Volozhin Yeshiva

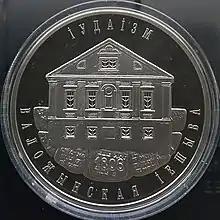
Volozhin yeshiva. Silver coin of Belarus, 10 rubles, 2010, 925, diam. 33 mm, revers

The Volozhin Yeshiva was founded around 1803 (potentially, as late as 1807) by Chayim Volozhiner. After he died in 1821, his son, Yitzhak of Volozhin, succeeded him as head of the yeshiva. When Isaac died in 1849, Eliezer Fried was appointed rosh yeshiva with Naftali Zvi Yehuda Berlin as his assistant.